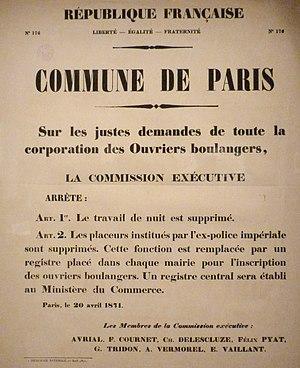
Exposition La Commune de Paris à l'Hôtel de Ville de Paris (18 mars - 28 mai 2011) - Affiche sur l'arrêt de la commission exécutive 20 avril 1871 supprimant le travail de nuit - Bibliothèque historique de la Ville de Paris.